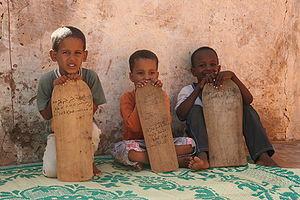
L'éducation en Mauritanie, ou système éducatif mauritanien, concerne l'ensemble des institutions publiques et privées de la République islamique de Mauritanie ayant pour fonction d'assurer et de développer le système éducatif sur l'ensemble du territoire du pays.